History of the Jews in Mexico

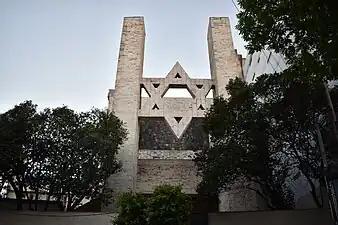
Synagogue in Polanco

In Greater Mexico City, notable communities exist in Colonia Hipódromo Condesa, Polanco, Lomas de Chapultepec, Santa Fe and Huixquilucan, State of Mexico . Of the sixteen Jewish schools, about a dozen of those are in Mexico City, which also has over two dozen synagogues.